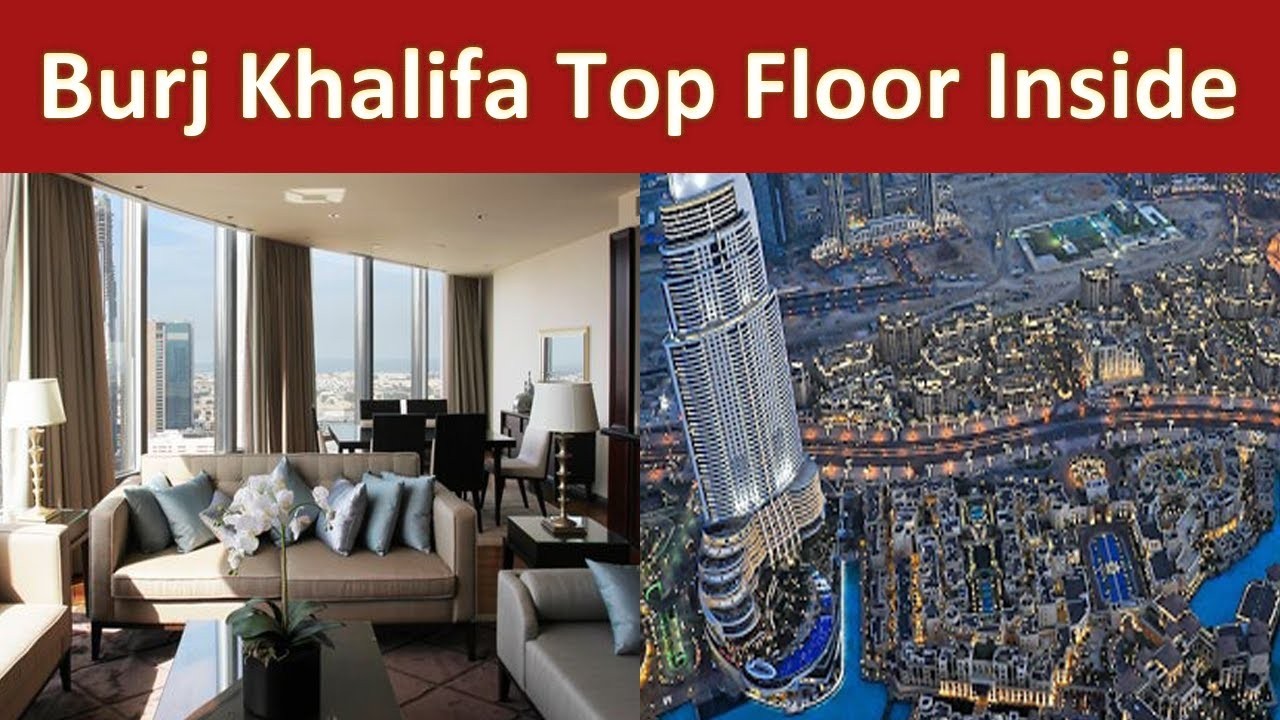
Landmark: Burj Khalifa